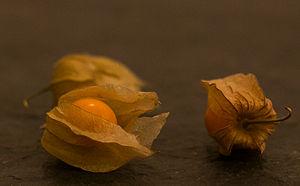
L'hétérotopie est le changement d'emplacement ou de trajectoire du patron d'expression dans l’espace d'un gène transcrit d'un organisme par rapport à ses ancêtres ou à ses taxons parents. Il s'agit de la conséquence d'une mutation héréditaire des gènes du développement dans le génome qui influence la position de parties du corps, d'organes ou de tissus sur un individu dans sa morphologie.